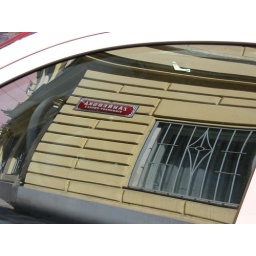
&amp;quot;Zagreb&amp;quot; Street sign reflected in car window.